Club Atlético Porteño

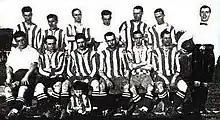
The football team that won its first Primera División title in 1912

The first Porteño stadium was located on Alvear (current Del Libertador) avenue and Godoy Cruz in Palermo. Nevertheless, the National Government expropriated the land to build the "Industrial Pavilion" there, as part of the celebrations of the 100th. anniversary of the May Revolution in 1910. Porteño moved to a land on Valentín Alsina avenue, near Hipódromo Argentino, also in Palermo. Its stadium was the first (in the city of Buenos Aires) to have its official stands built in concrete. In 1931 Porteño disaffiliated from the Football Association, due to the club refused to participate in a professional league, being the team subsequently disbanded.